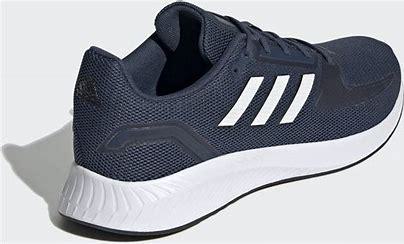
Brand: Adidas
Model: Runfalcon 2